Tricel

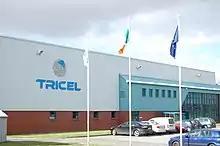
Tricel Headquarters

Killarney Plastics was founded on 1 February 1973 by Anne and Con Stack in Killarney. Con had previously been involved in setting up Ross Products for the local health board. Ross Products manufactured cardboard boxes and traded in the town for over 30 years. Killarney Plastics started off from a small lane in Killarney, manufacturing composite and fibreglass (GRP) products which were still relatively new to the Irish market. The company also manufactured a range of products including boats and building products for people in the locality.